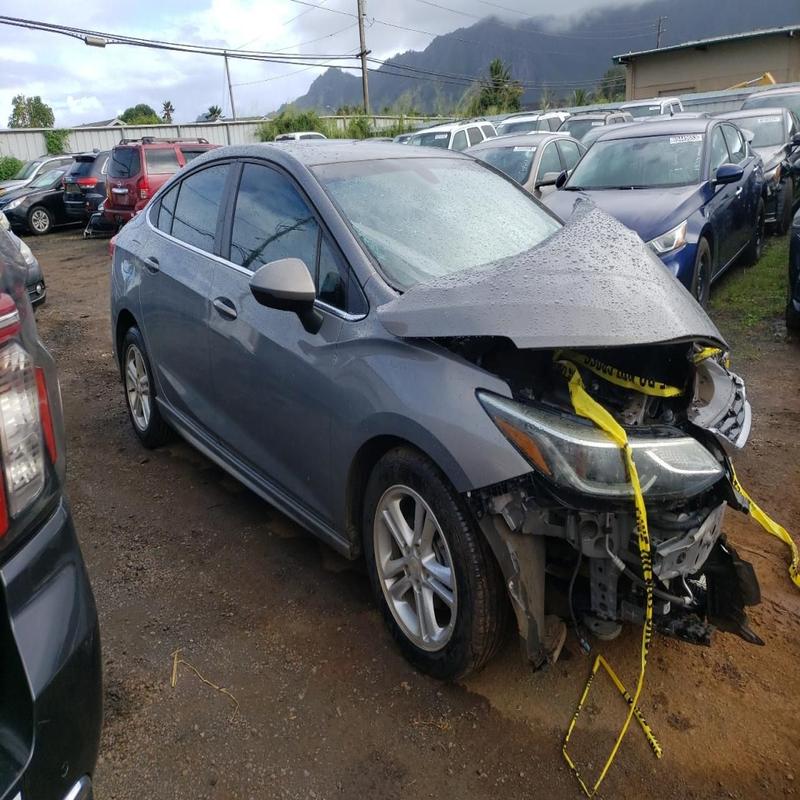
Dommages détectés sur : pare-choc avant, capot, aile avant droite, aile avant gauche, aile arrière droite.
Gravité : majeur